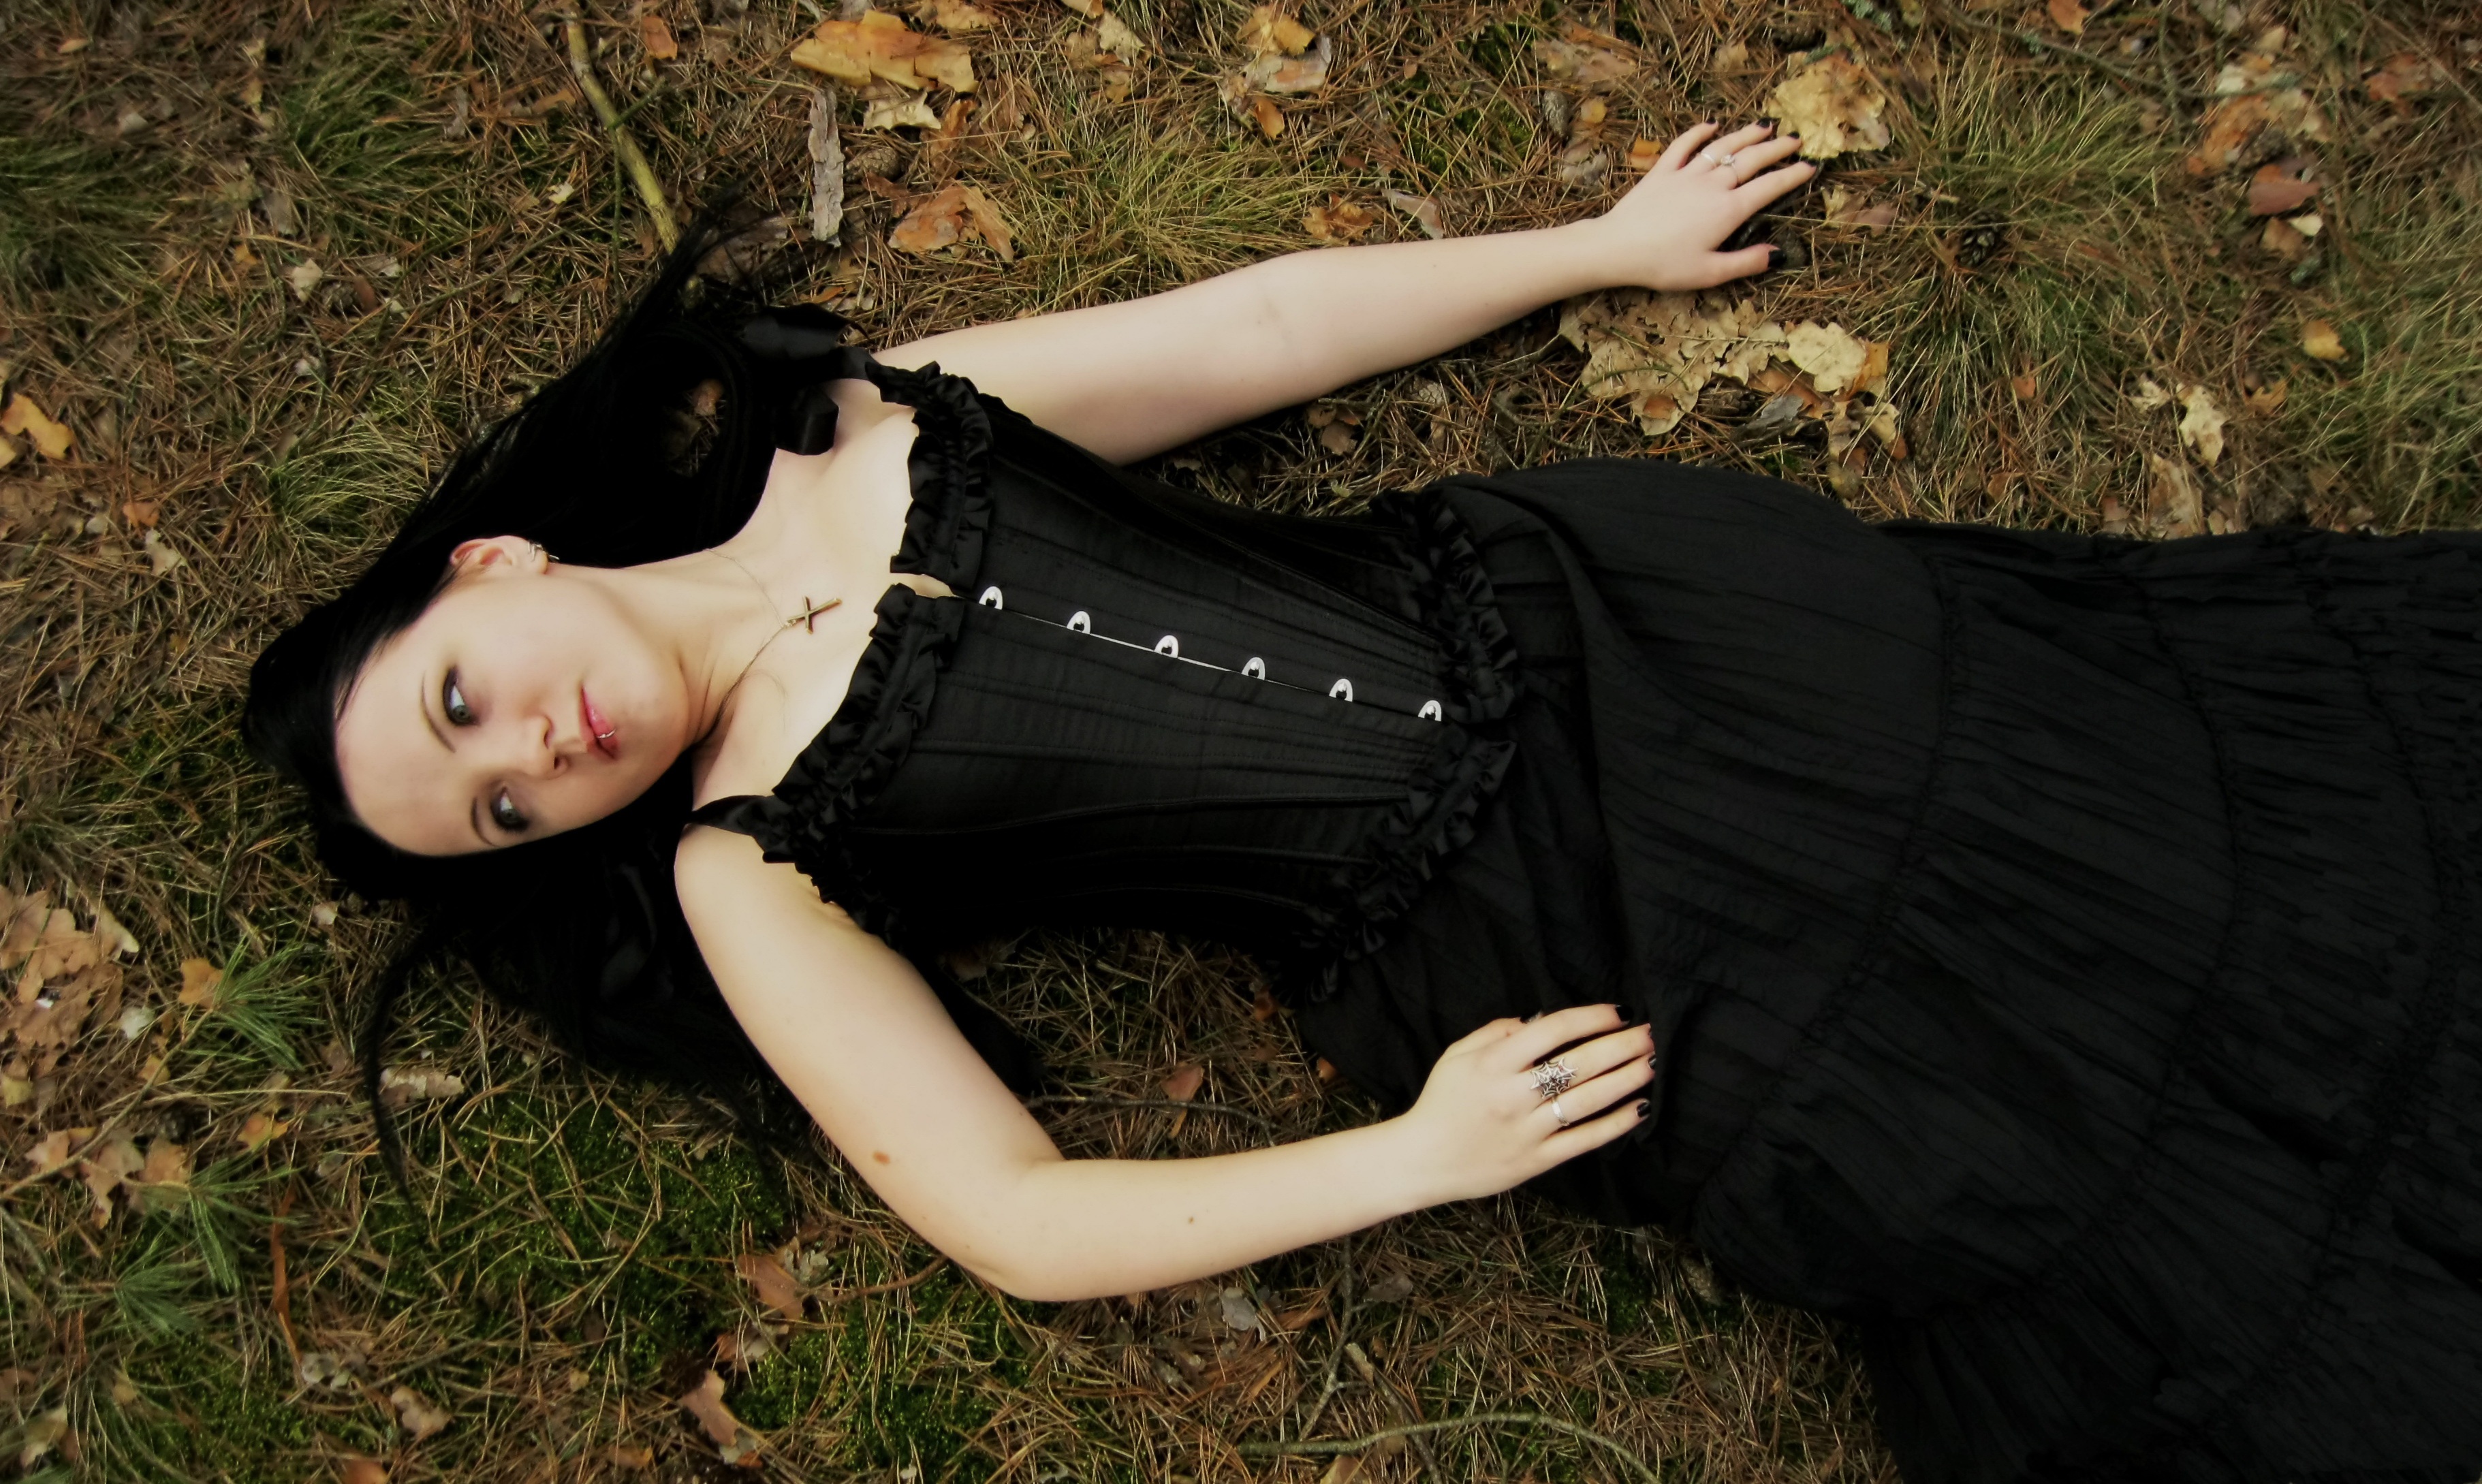
hand, person, girl, woman, photography, female, leg, portrait, model, young, fashion, clothing, black, lady, gothic, human body, dress, beauty, costume, abdomen, photo shoot, sense, portrait photography, art model, goth subculture